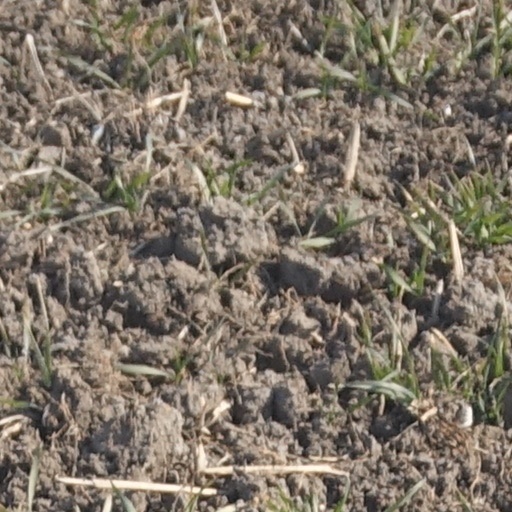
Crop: wheat